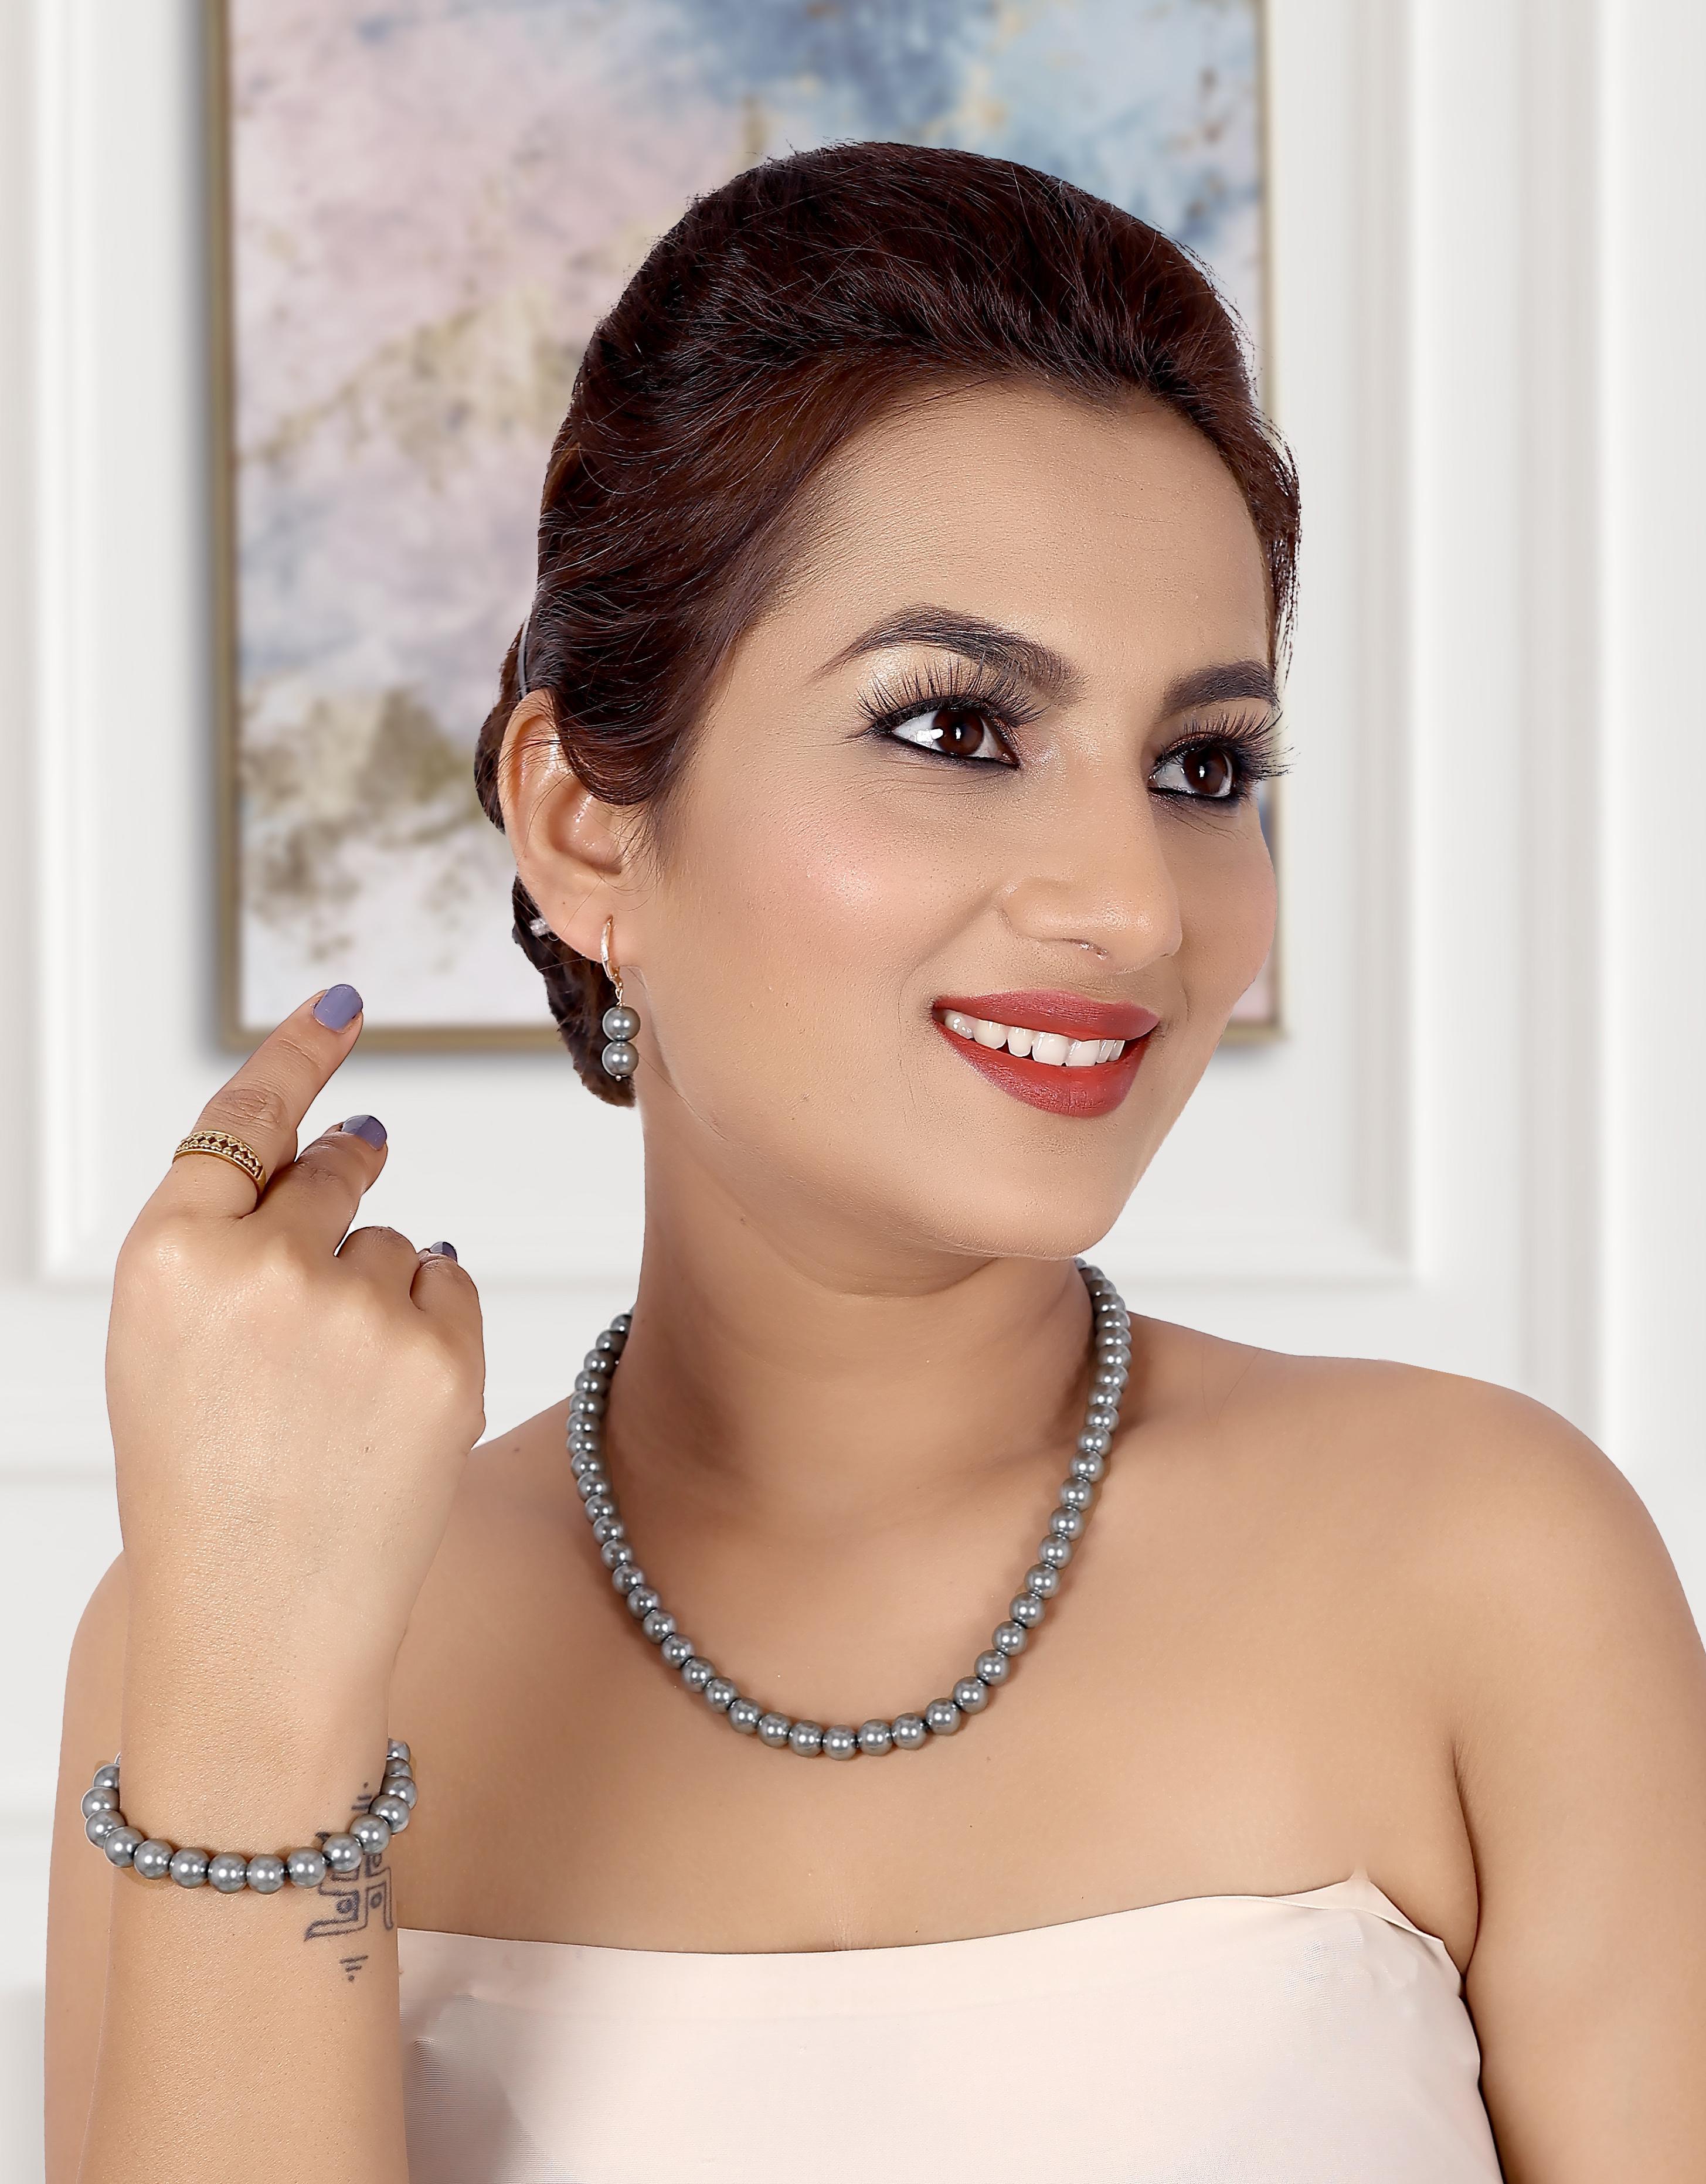
 JIYANSHI FASHION : Pearls Women's jewelry set | 3 piece jewelry set | pearl necklace, pearl bracelet, pearl earrings, set
Type: Fashion Jewellery Set
Brand: JIYANSHI FASHION
Price: Rs. 729
 Jiyanshi fashion provide you, A Jewellery set stylish fancy party wear designer traditional jewelry set for women from of the house of unique fashion.This is perfect all occasion for traditional wear ( wedding, engagement & religious for women you can wear on dresses, sarees and lehnga also with good quality product.
Features: COLOR : LIGHT GREY,IDAL : WOMEN,TRENDING